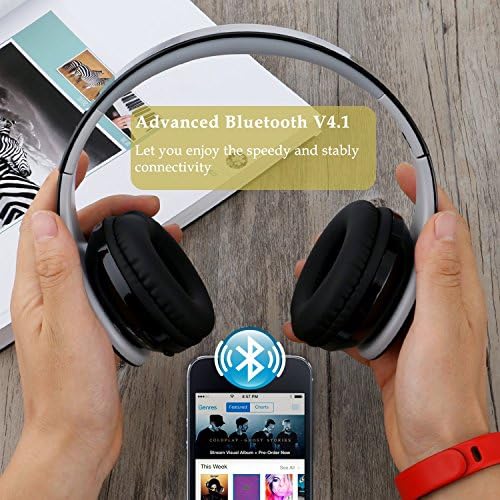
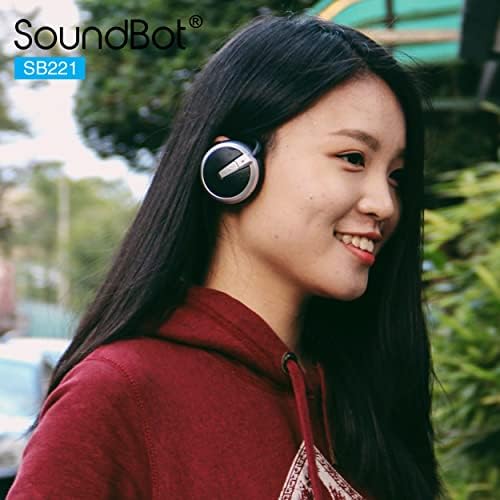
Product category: headphones
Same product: no